84th Regiment of Foot (Royal Highland Emigrants)

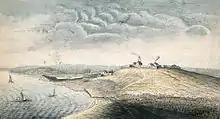
Fort Edward, 84th Headquarters (1753)

The 84th was tasked with defending British maritime provinces from American Revolutionary attacks by land and sea. Throughout the war, American privateers devastated the maritime economy by raiding many of the coastal communities. There were constant attacks by American privateers, such as the Sack of Lunenburg, Nova Scotia (1782), numerous raids on Liverpool, Nova Scotia (October 1776, March 1777, September, 1777, May 1778, September 1780) and a raid on Annapolis Royal, Nova Scotia (1781). There was also a naval engagement with a French fleet at Sydney, Nova Scotia, near Spanish River, Cape Breton (1781).